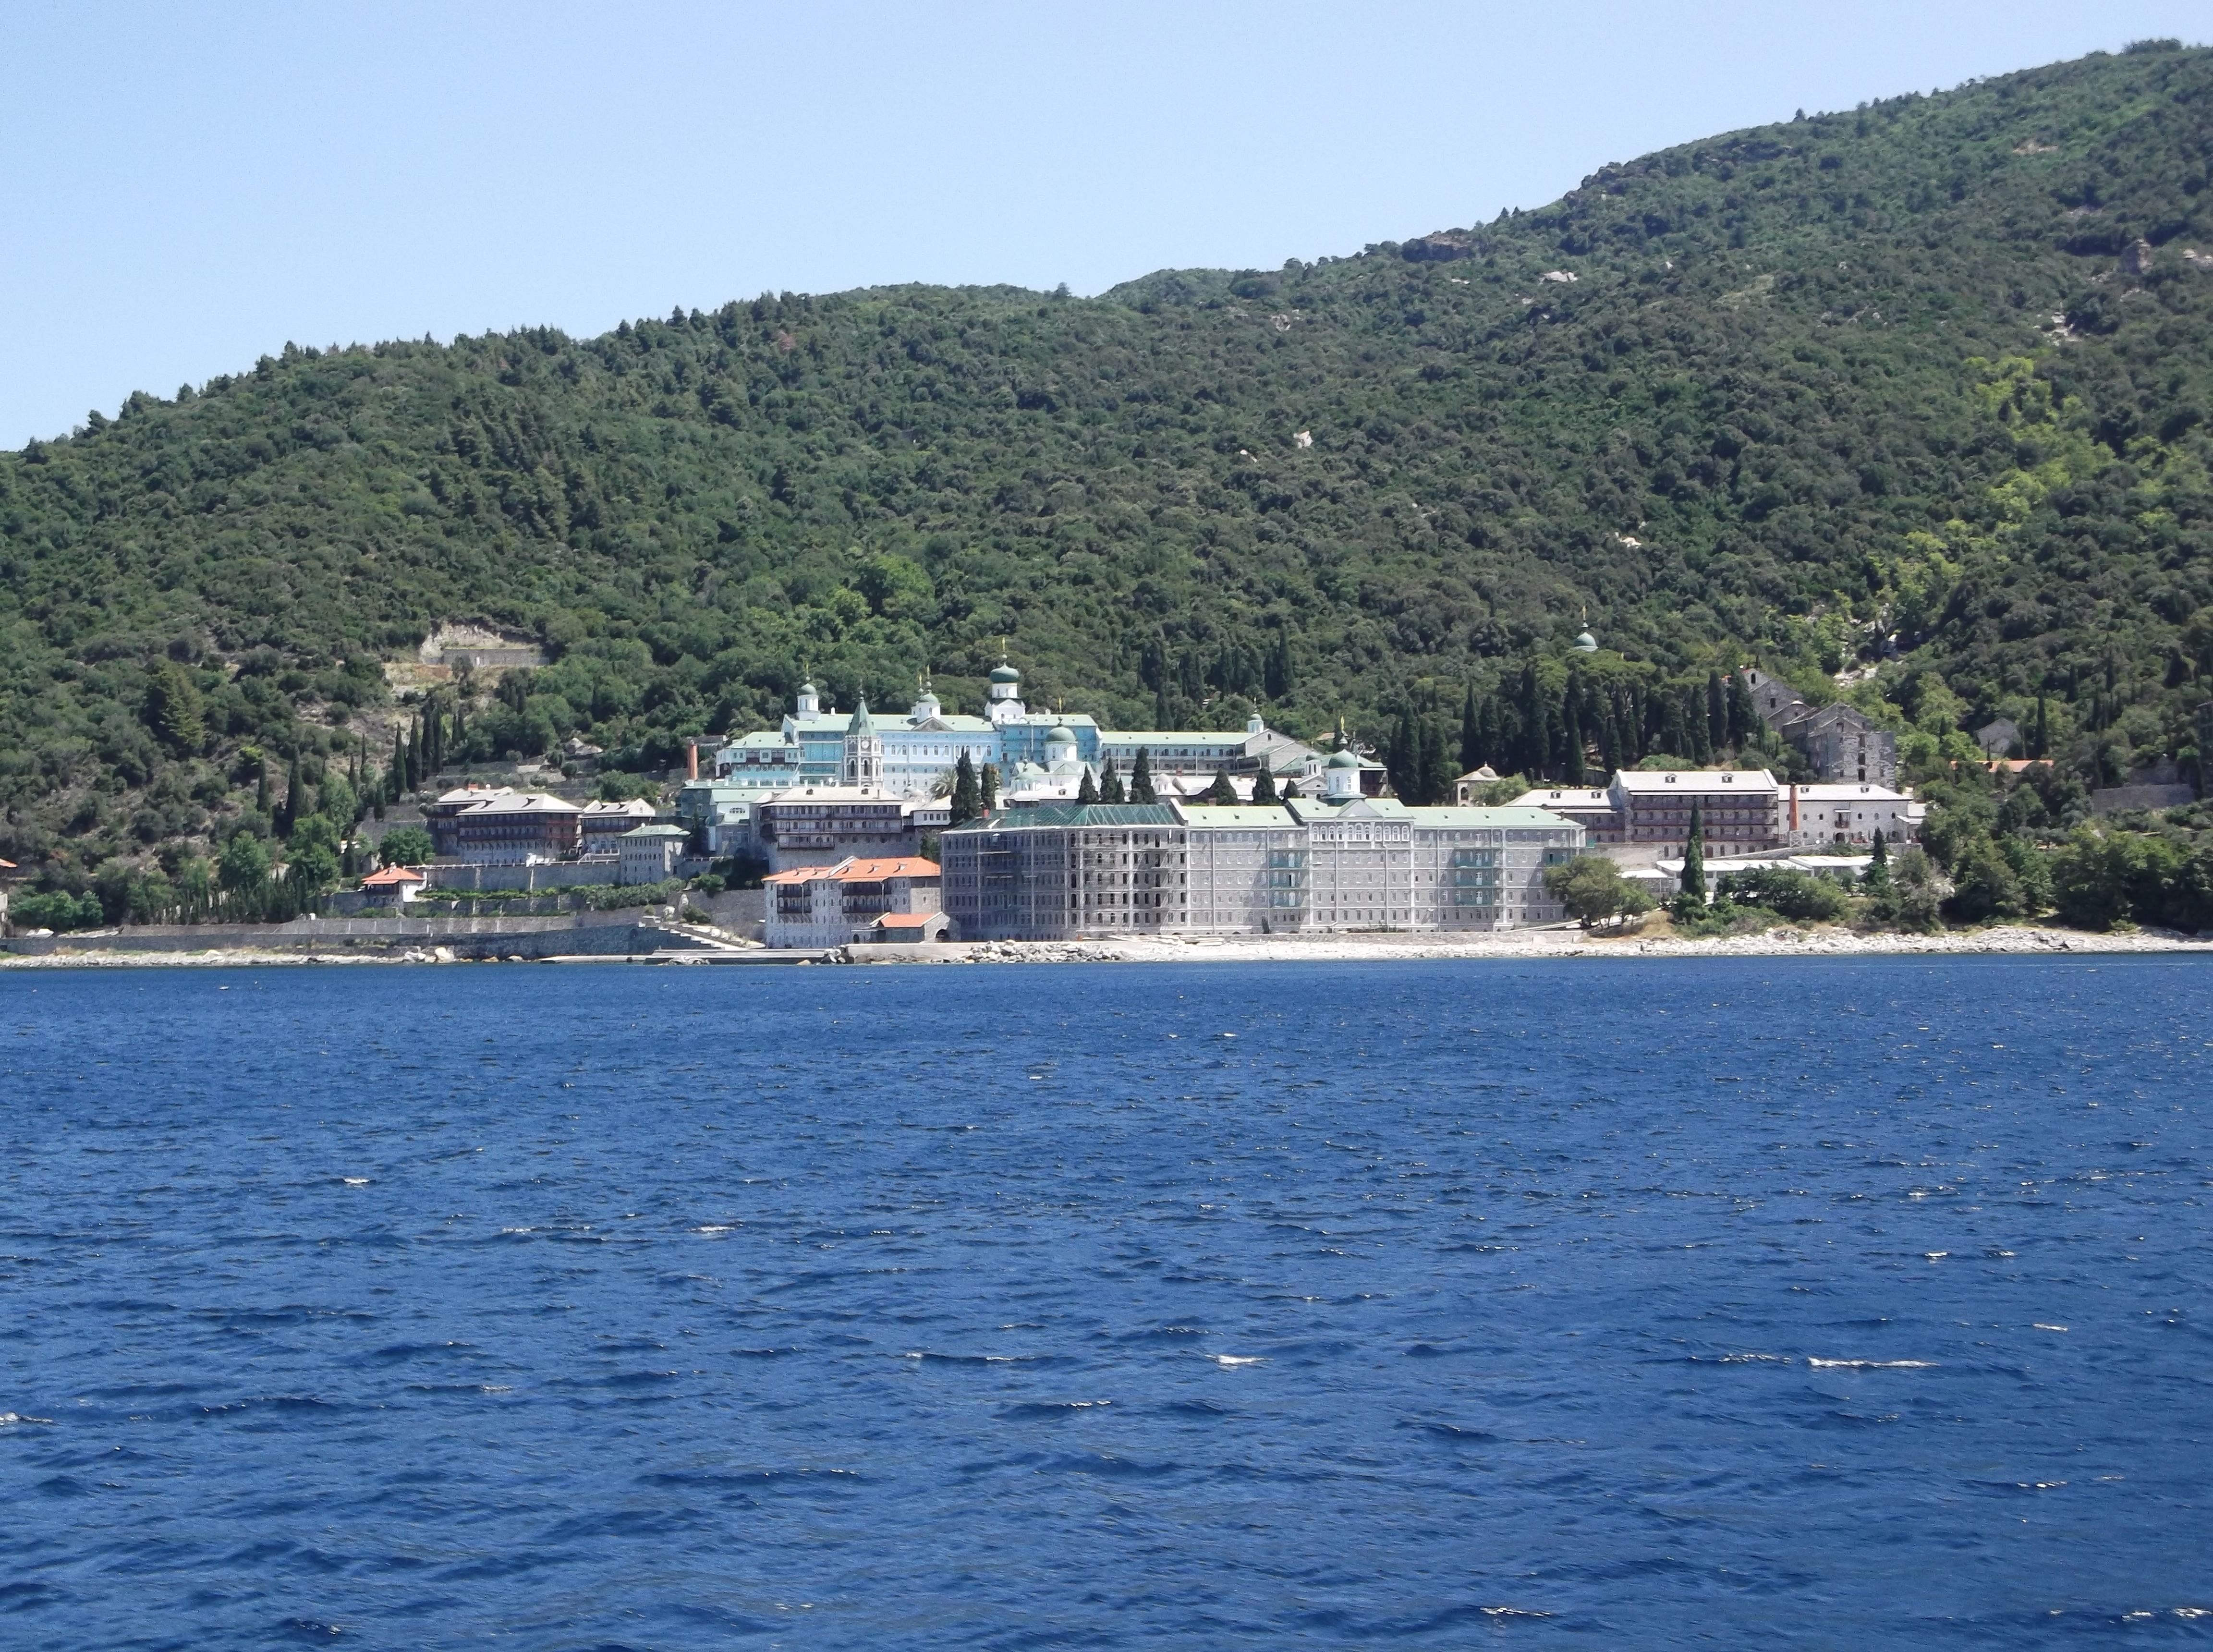
sea, coast, dock, ship, vacation, travel, transportation, vehicle, journey, holiday, traveler, bay, harbor, marina, tourism, trip, lifestyle, ferry, departure, watercraft, cape, voyage, passenger, passenger ship, tourism turist